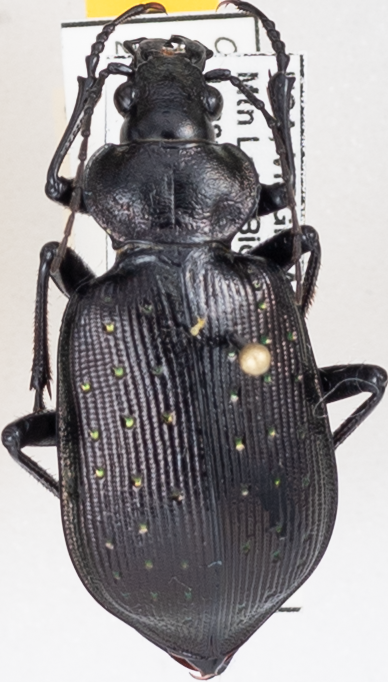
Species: Calosoma frigidum
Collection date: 2019-06-18 04:00:00
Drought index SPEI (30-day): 0.36
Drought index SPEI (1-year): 2.09
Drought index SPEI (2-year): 2.09